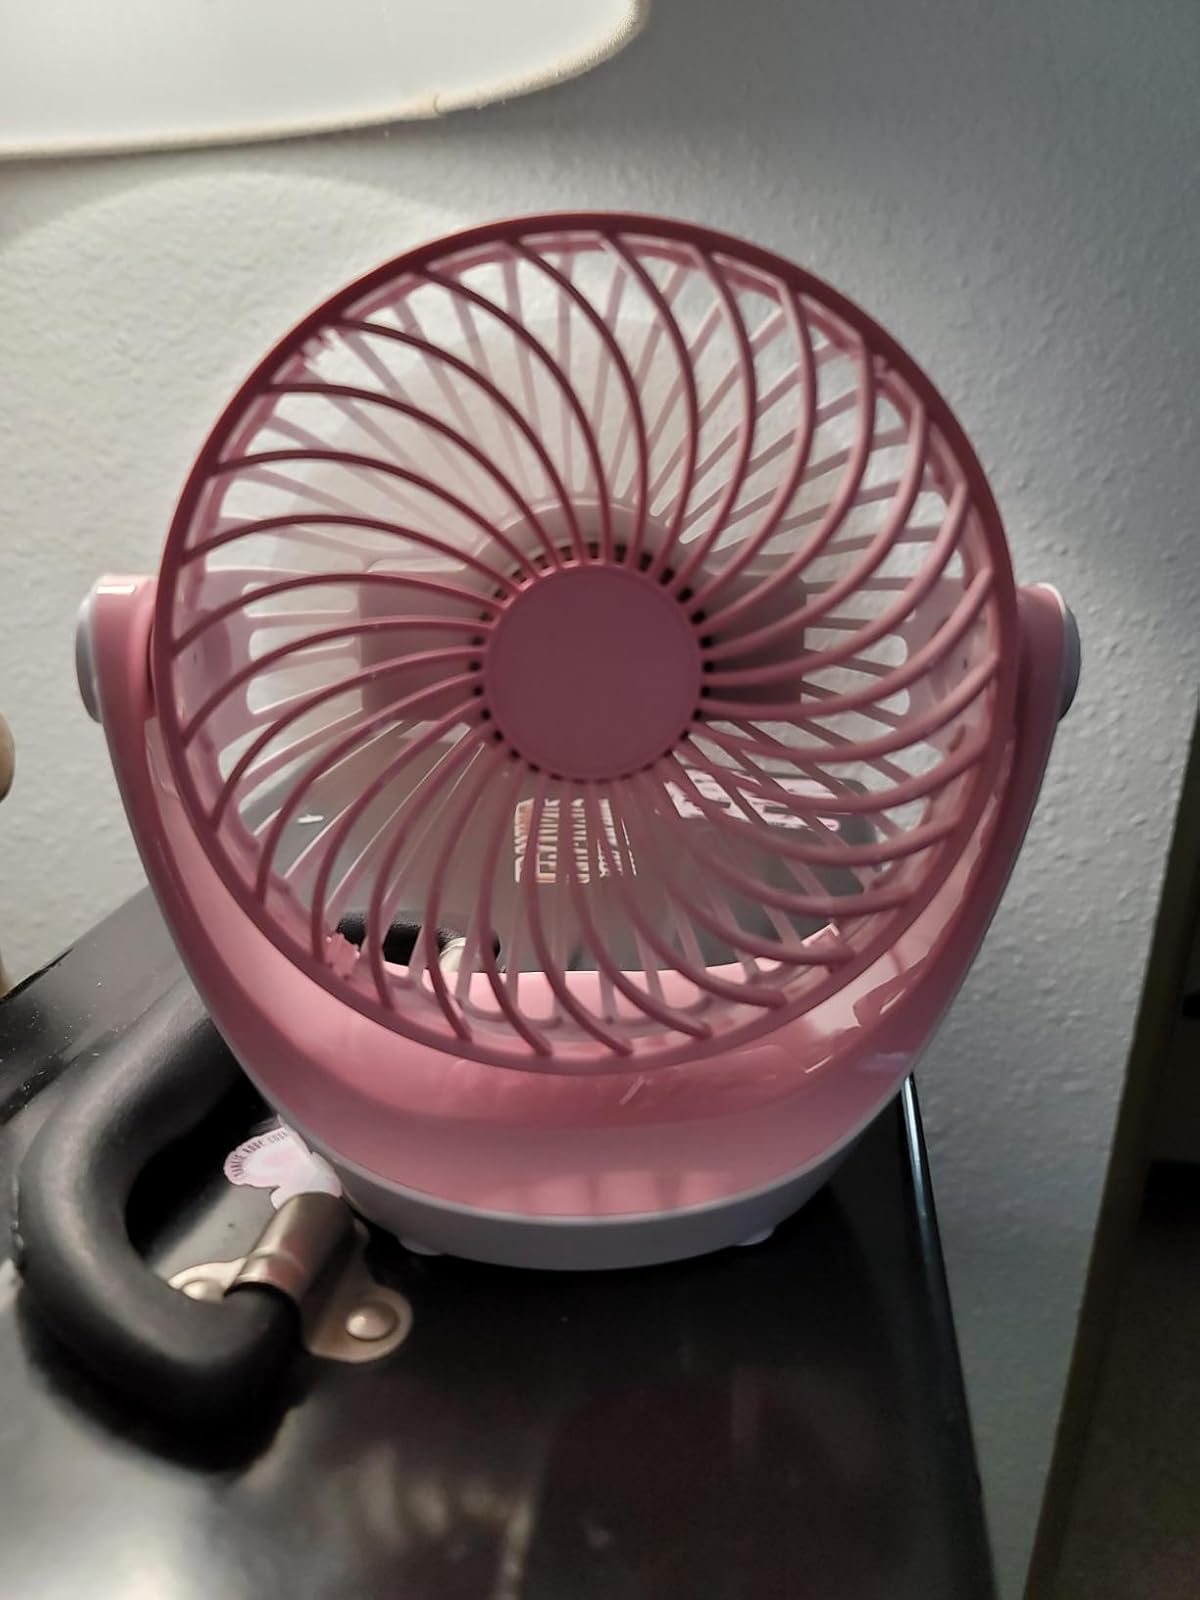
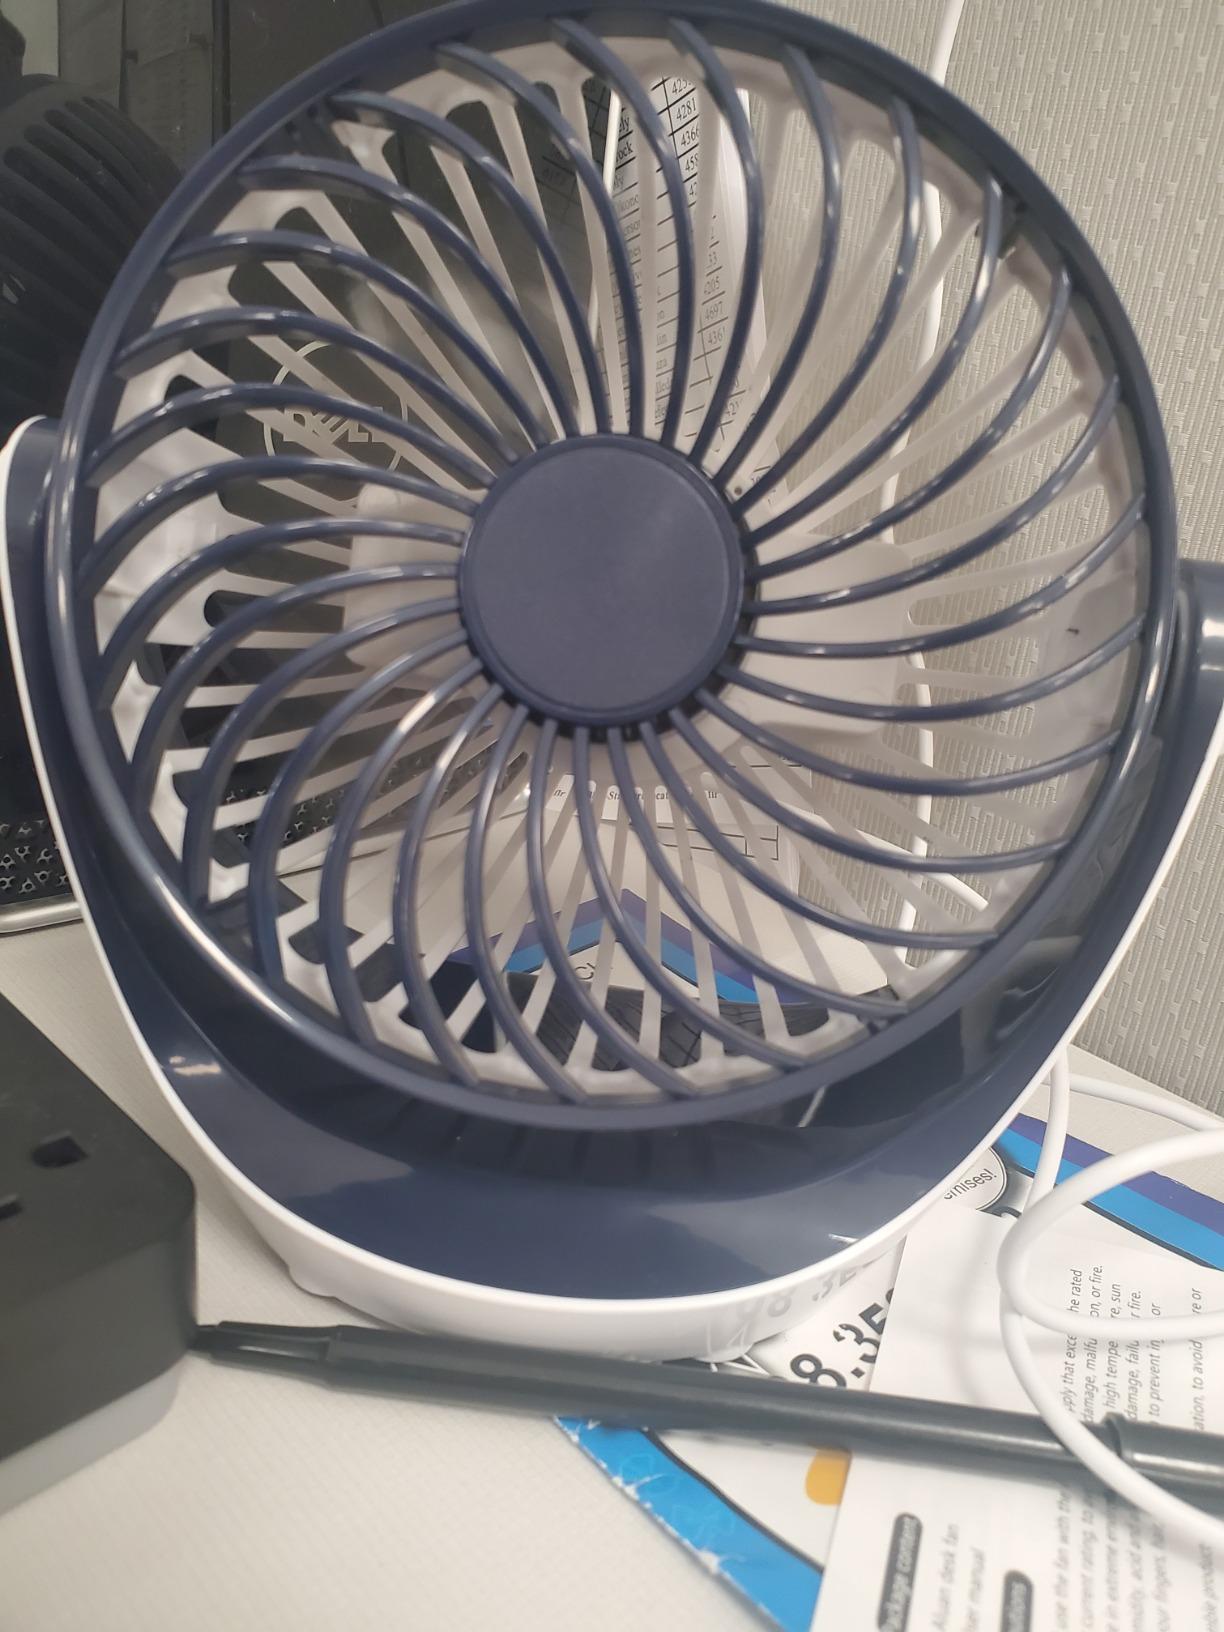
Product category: fan
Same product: no